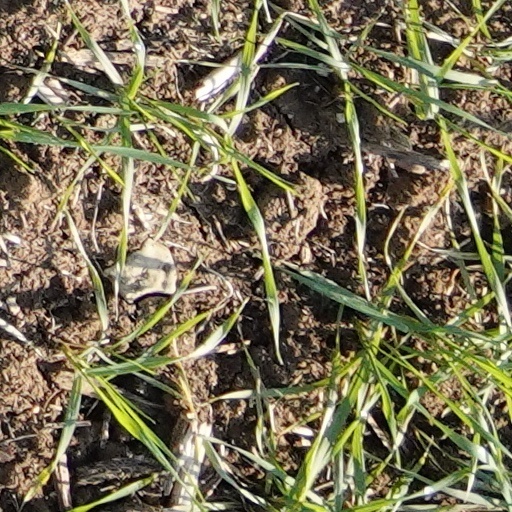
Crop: wheat